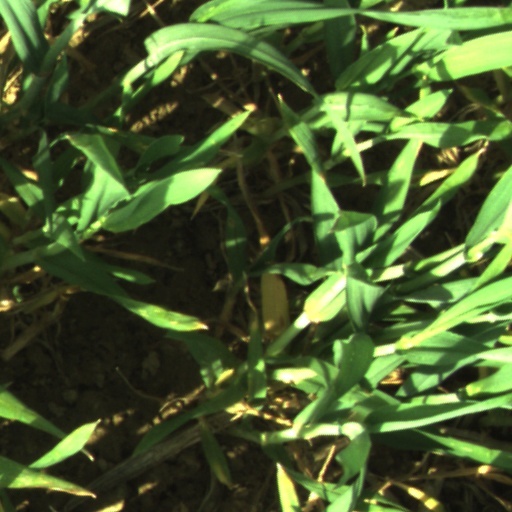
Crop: wheat